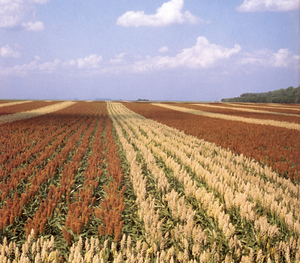
Le Sorgho rouge est un film chinois réalisé par Zhang Yimou, sorti en 1987. Il est l'adaptation du roman Le Clan du sorgho de Mo Yan, prix Nobel de littérature en 2012.